Toyota ZR engine

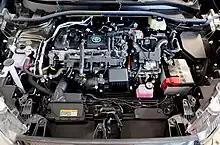
Toyota Corolla Cross 2ZR-FXE Hybrid engine (2023)

The Toyota 2ZR-FXE is a Atkinson cycle variant of the 2ZR-FE. It has the same bore and stroke, but the compression ratio is increased to 13.0:1, and the inlet valve closing is late-staged. The net result is that the engine has a greater effective expansion than compression. Output is at 5200 rpm and of torque at 4000 rpm, paired with electric motor/generators in the hybrid drive system; together the engine and electric motors produce up to and .